Antigua and Barbuda

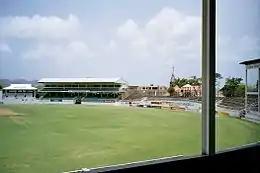
The Antigua Recreation Ground, the national stadium

Antigua and Barbuda is composed of six parishes and two dependencies. Saint John is the most populous parish, home to well over half of Antigua and Barbuda's population. During colonial times, the parishes were governed by parish vestries, however, the parishes now lack any sort of government. Since the 2023 general elections, various proposals have been made to establish parish councils, however, as of January 2025, none have been established. The dependency of Redonda is part of the parish of Saint John under the Redonda Annexation Act, in Magistrates' District "A".